Lena Horne Theatre

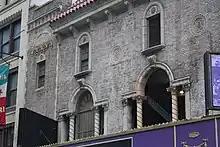
Side view of windows

In 1940, the Mansfield hosted a revival of "Juno and the Paycock", a transfer of the long-running comedy "Separate Rooms", and the popular revue "Meet the People". The theater staged "In Time to Come" in 1941, as well as a revival of Shakespeare's "As You Like It". The theater mostly hosted short runs during 1942 and 1943, and producer Michael Myerberg signed a three-year lease for the Mansfield in June 1943. The comedy "Janie" was staged at the Mansfield for a short period during late 1943 and early 1944. Myerberg bought the theater outright in March 1944, and "Anna Lucasta", an adaptation of an American Negro Theater production, opened that August, starring Hilda Simms for 957 performances. The "New York Herald Tribune" said at the time that all-Black casts had performed the only two "outstanding hits" in the Mansfield's two-decade history: "Anna Lucasta" and "The Green Pastures".